Aetingen

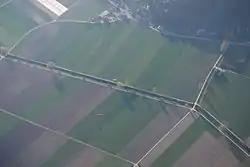
Brittern (Aetingen)

Before the merger, Aetingen had a total area of . Of this area, or 42.4% is used for agricultural purposes, while or 42.8% is forested. Of the rest of the land, or 14.1% is settled (buildings or roads), or 1.4% is either rivers or lakes.